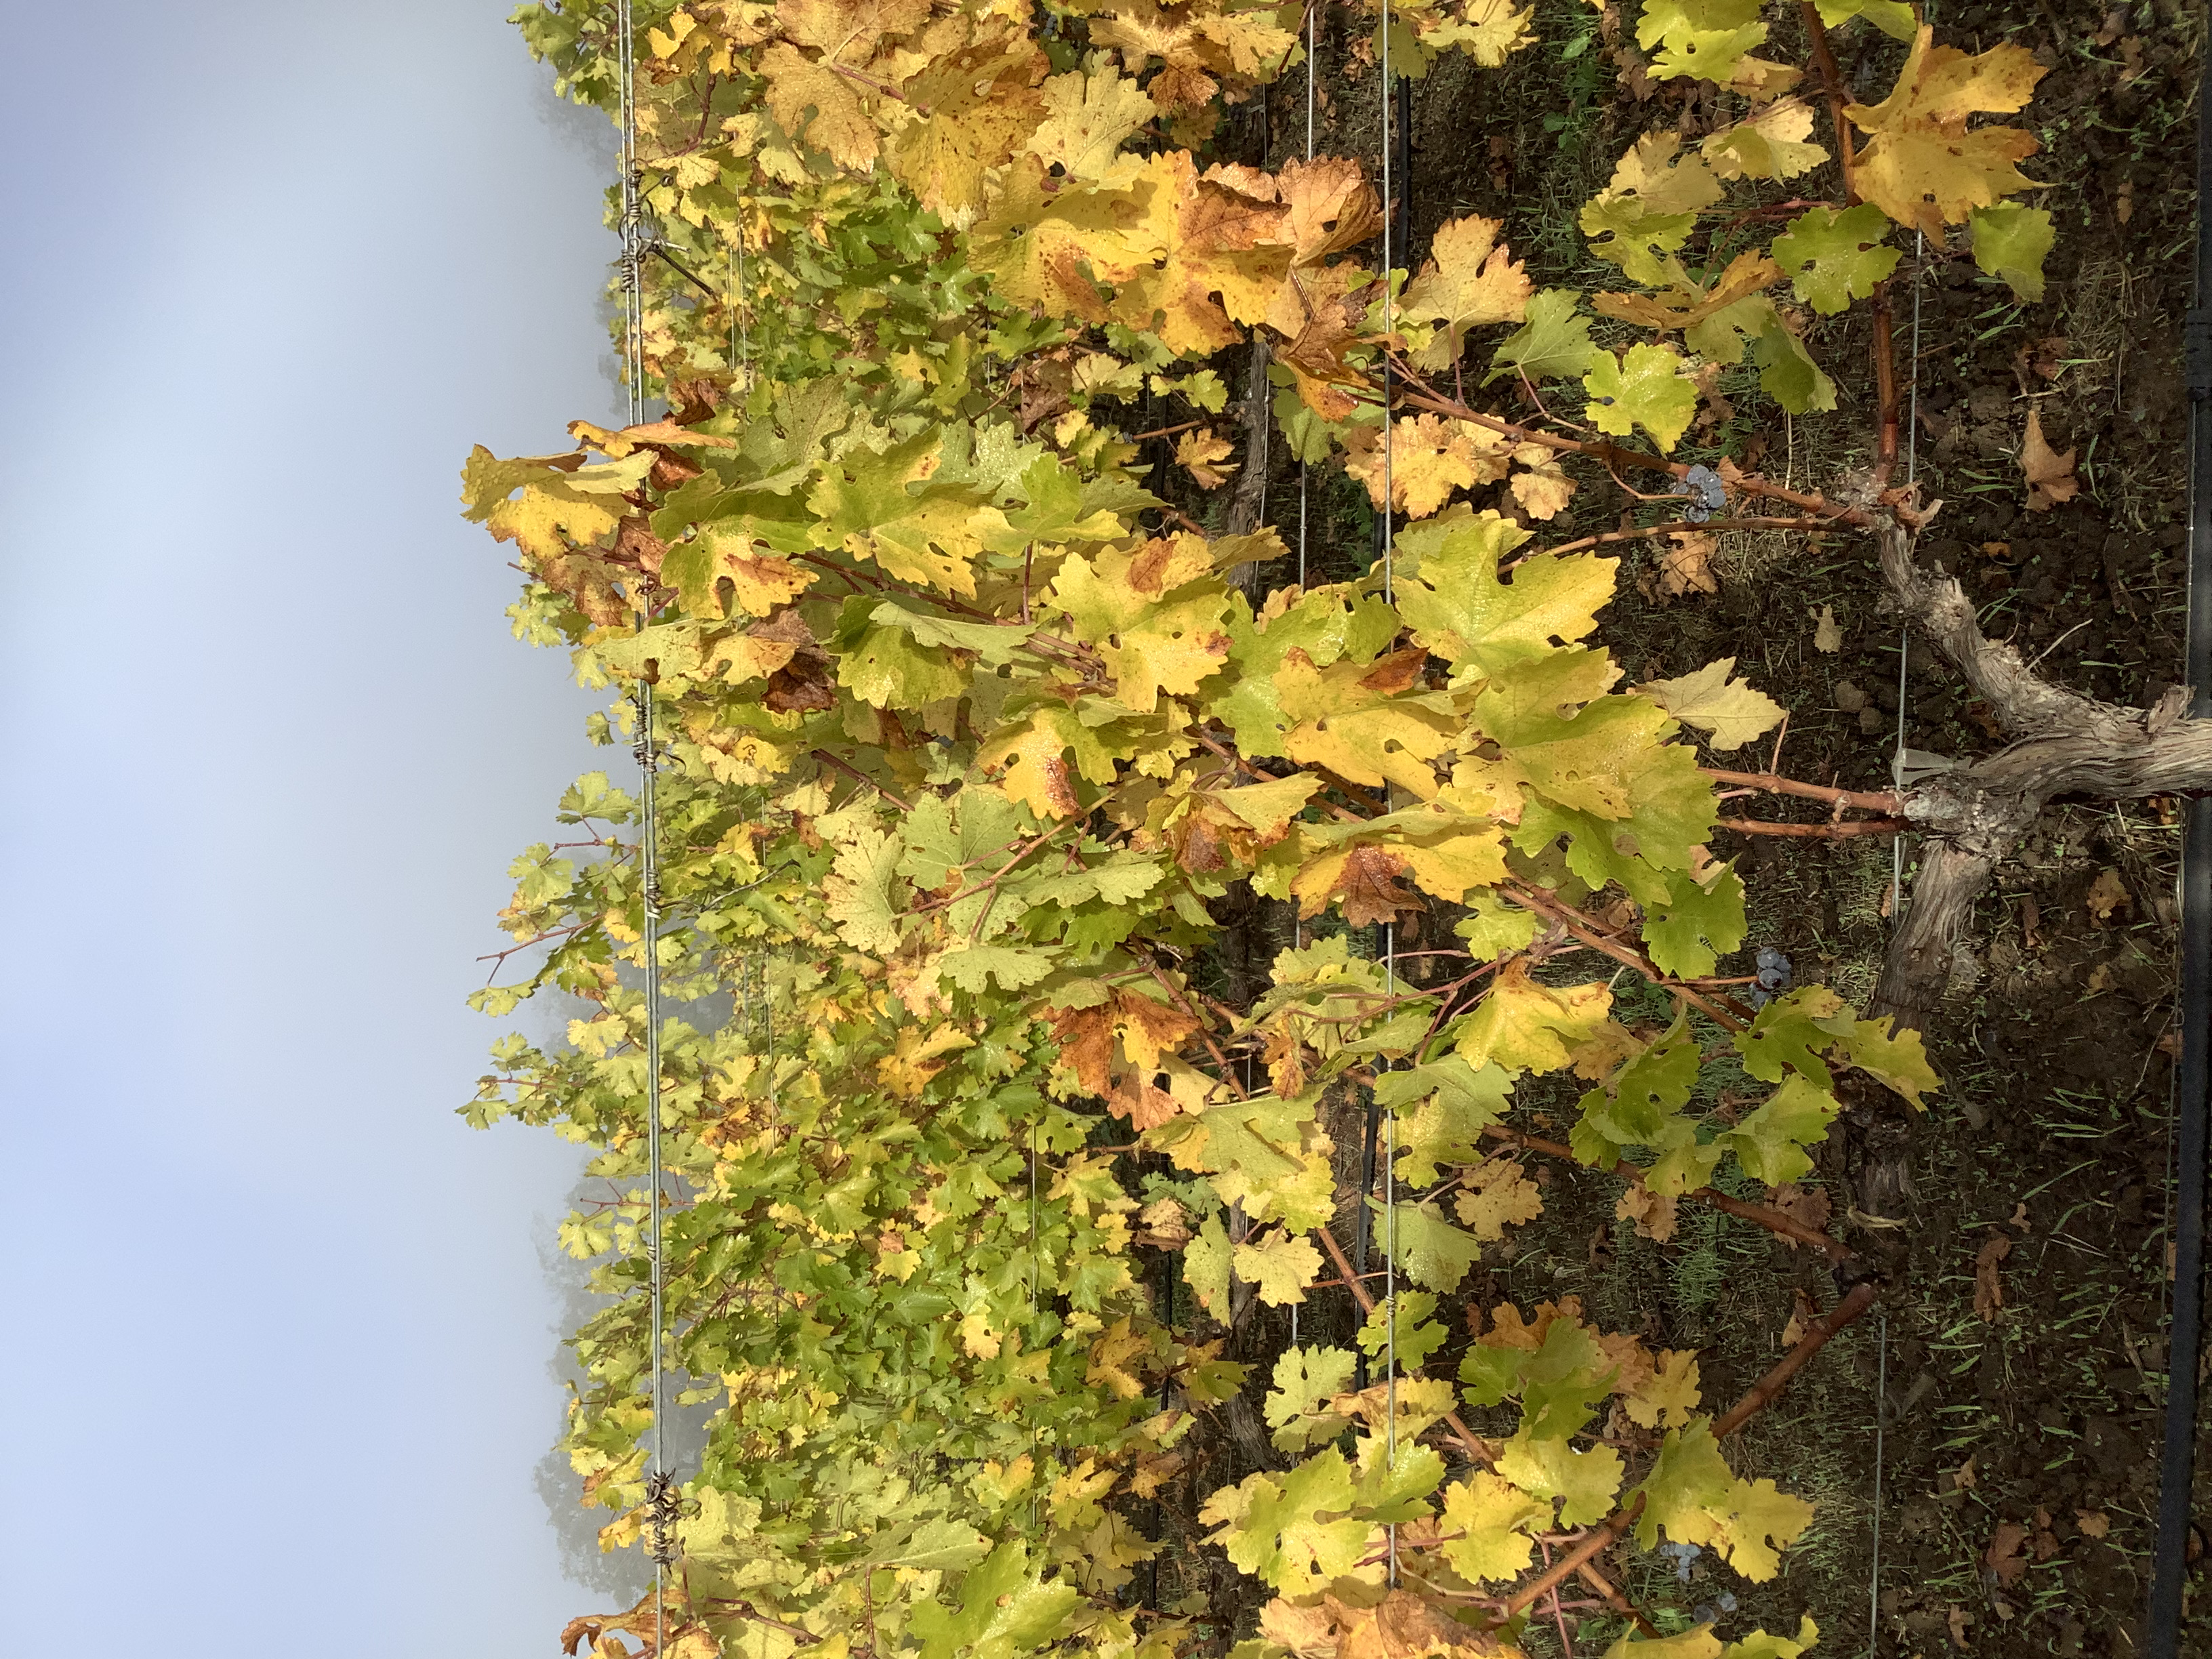
Label: No Virus